Carolin Babcock

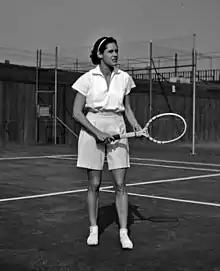
Babcock in 1936

Carolin Babcock Stark (née Babcock; May 26, 1912 – March 25, 1987) was a tennis player from the United States. She won the women's doubles title with Marjorie Van Ryn at the 1936 U.S. Championships. Babcock was the runner-up in singles at the 1932 U.S. Championships, losing to Helen Hull Jacobs in straight sets. Stark also was the runner-up in women's doubles at the 1934, 1935, and 1937 editions of that tournament.